Jackalope

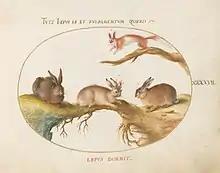
Plate XLVII of "Animalia Qvadrvpedia et Reptilia (Terra)" by Joris Hoefnagel, circa 1575, showing a "horned hare"

Stories or descriptions of animal hybrids have appeared in many cultures worldwide. A 13th-century Persian work depicts a rabbit with a single horn, like a unicorn. In Europe, the horned rabbit appeared in Medieval and Renaissance folklore in Bavaria (the wolpertinger) and elsewhere. Natural history texts such as "Historiae Naturalis de Quadrupetibus Libri" ("The History Book of Natural Quadrupeds") by Joannes Jonstonus (John Jonston) in the 17th century and illustrations such as "Animalia Qvadrvpedia et Reptilia (Terra): Plate XLVII" by Joris Hoefnagel (1522–1600) in the 16th century included the horned hare. These early scientific texts described and illustrated the hybrids as though they were real creatures, but by the end of the 18th century scientists generally rejected the idea of horned hares as a biological species.